James Madison Preparatory School

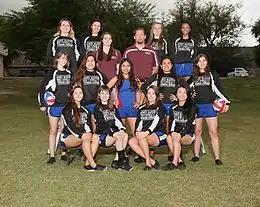
JMPS 2015 volleyball team

All sports teams participate in the Canyon Athletic Association. The school participates in: